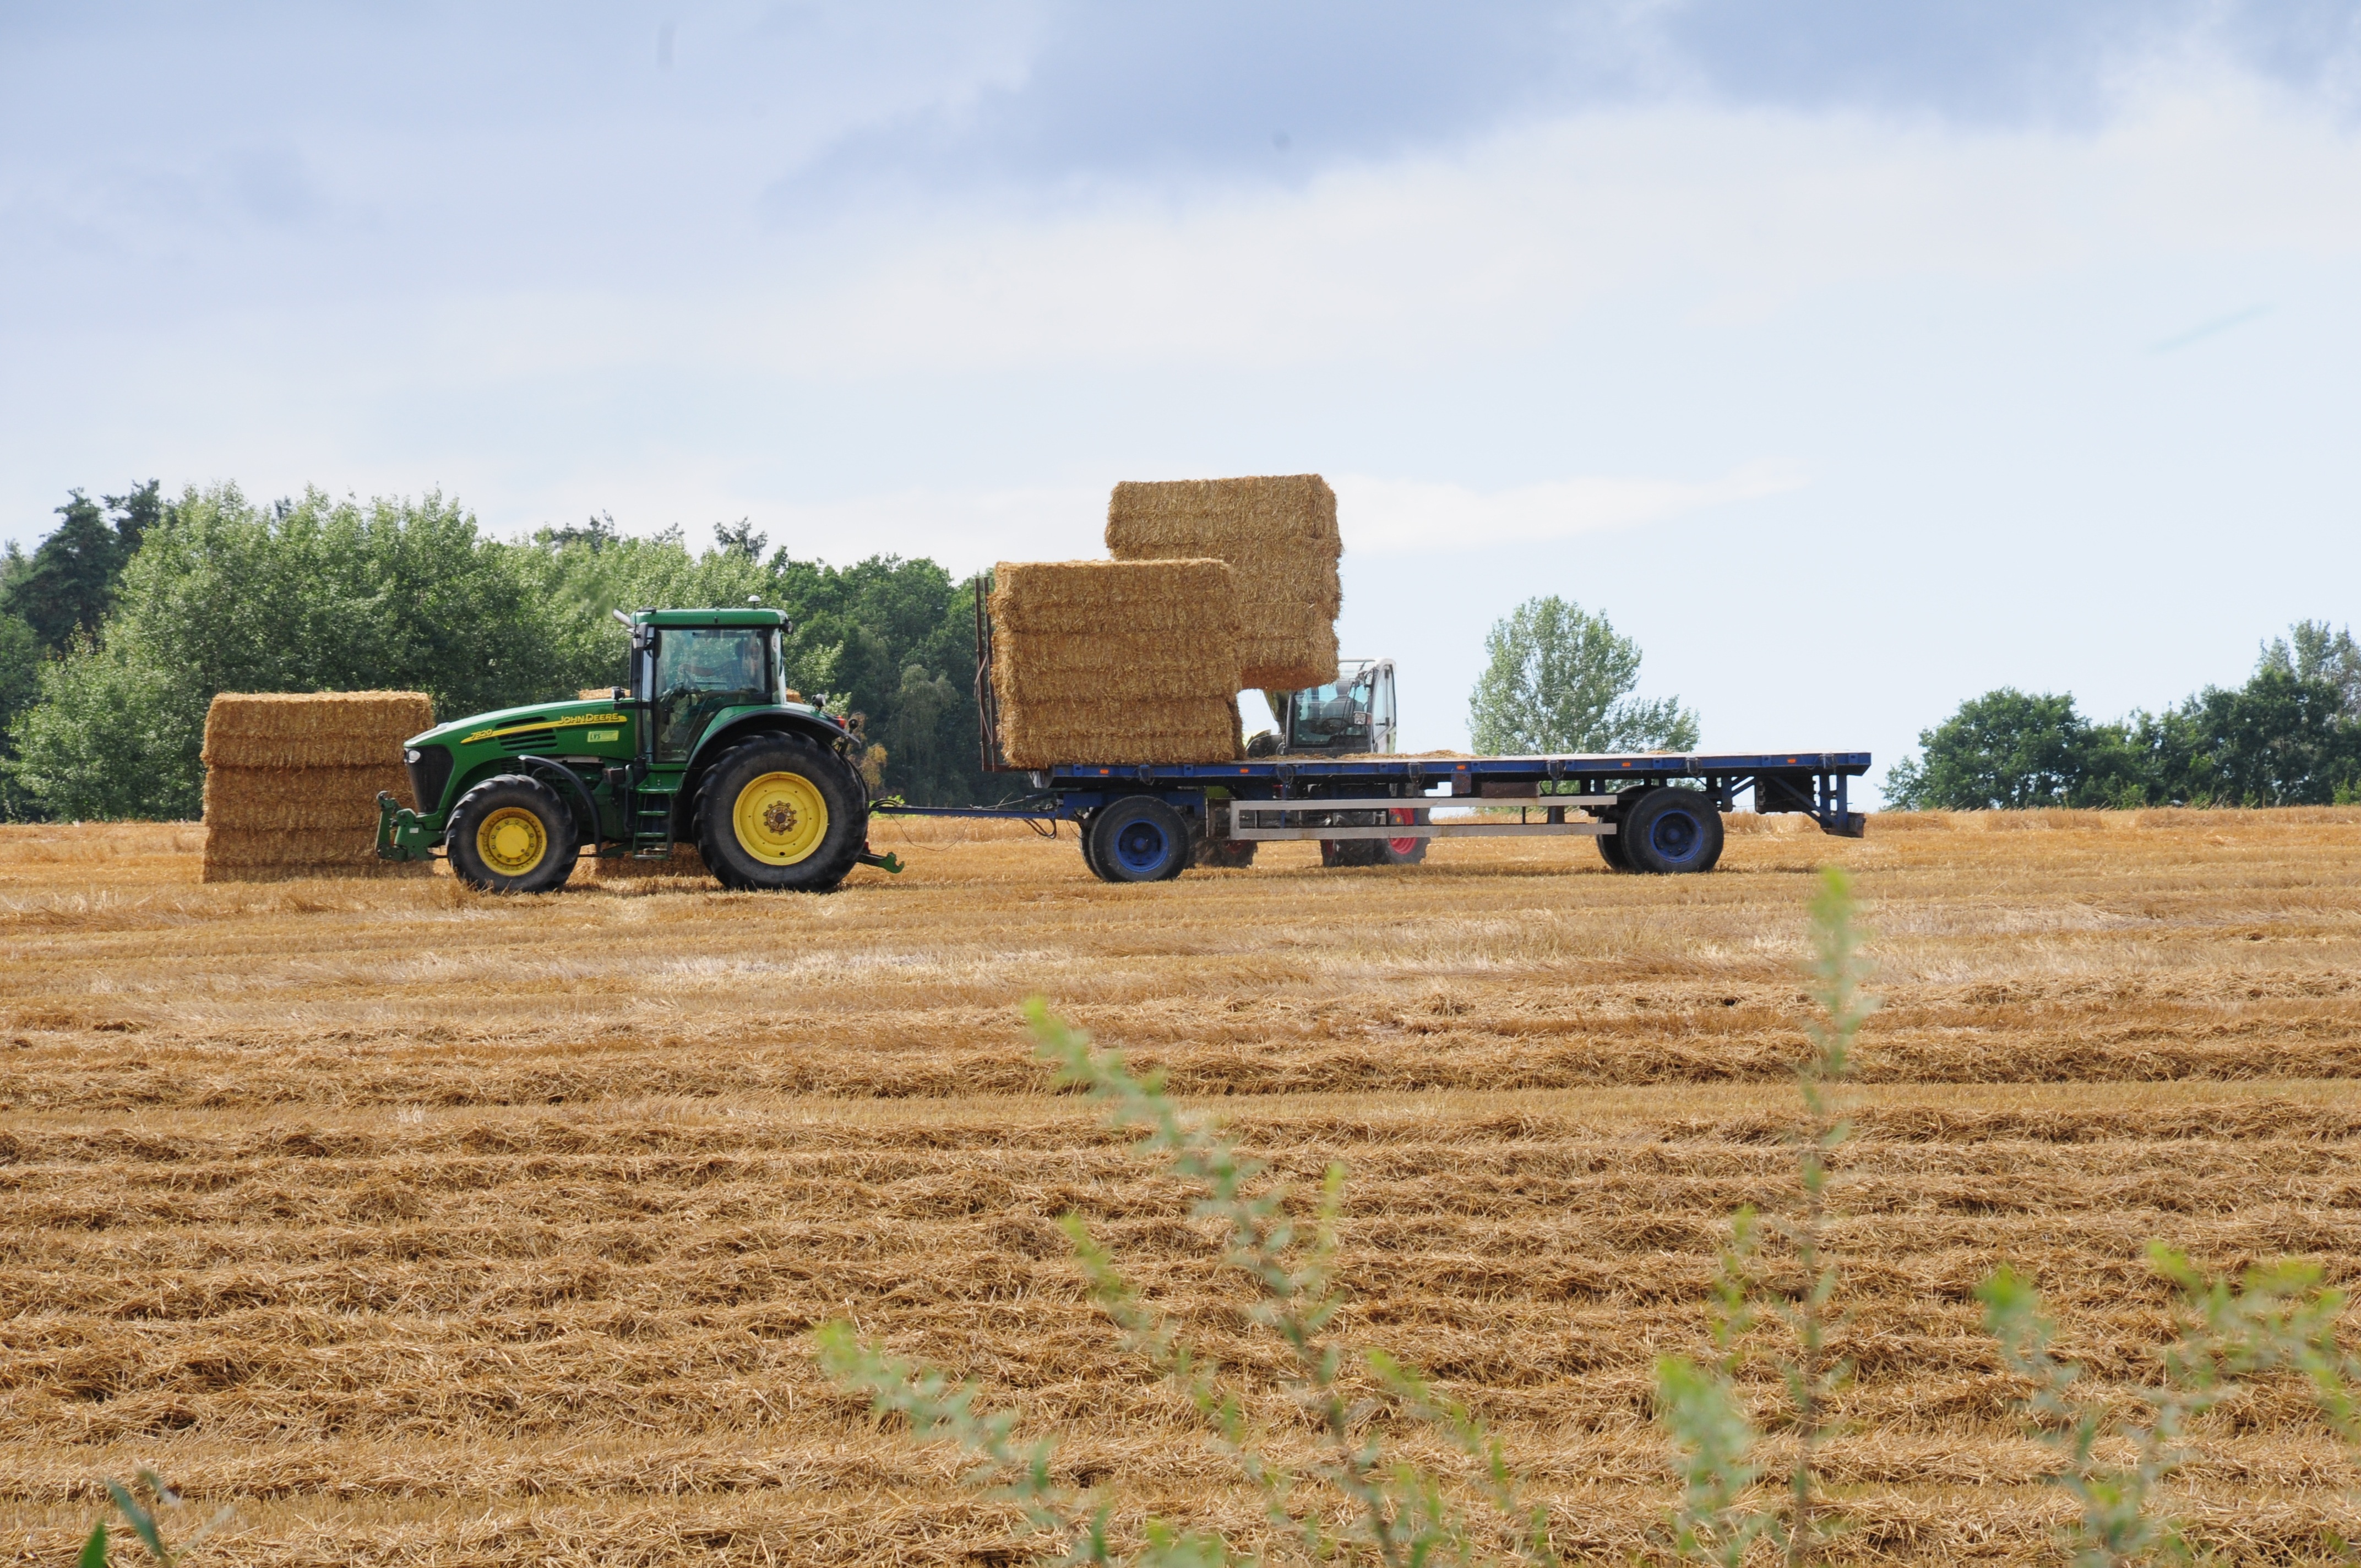
plant, hay, tractor, field, farm, prairie, harvest, vehicle, crop, soil, agriculture, plain, straw, tractors, harvester, working machine, rural area, baler, commercial vehicle crop straw bales, grass family